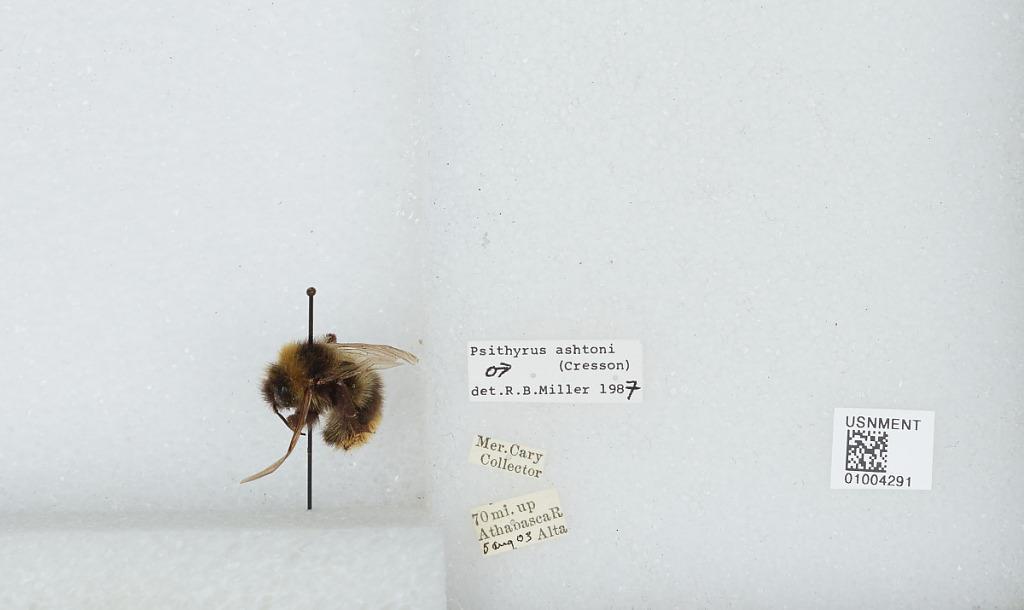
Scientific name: Bombus (Psithyrus) ashtoni (Cresson)
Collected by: M. Cary
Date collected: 1903-8-5
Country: Canada
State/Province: Alberta
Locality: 70 mi. up Athabasca River
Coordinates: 58.45, -111.067
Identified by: Miller, R. B.